Tanks in the British Army

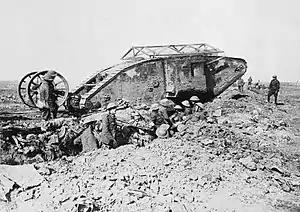
A British Mark I tank in action on 26 September 1916 (moving left to right). Photo by Ernest Brooks.

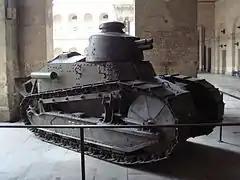
Char Renault FT, Les Invalides

The Carden Loyd tankettes (two-man vehicles with machine guns) influenced the tankette concept through export and similar designs such as the Soviet T-27, Italian CV-33, German Panzer I and other copies. Another notable design was the Vickers Medium Mk II, a pivotal design which combined some of the best traits of WWI tanks into a much faster tank. Eventually, by the 1930s, British experiments and policy and their strategic situation led to a tank development programme with three main types of tank: light, cruiser, and infantry. The infantry tanks were intended to support dismounted infantry. The maximum speed requirement matched the walking pace of a rifleman, and the armour on these tanks was expected to be heavy enough to provide immunity to towed anti-tank guns. Armament had to be sufficient to suppress or destroy enemy machine gun positions and bunkers as well as enemy tanks. Cruiser tanks were to carry out the traditional cavalry roles of pursuit and exploitation, working relatively independently of the infantry. This led to cruiser tank designs requiring greater speed. To achieve this they were unable to carry as much armour as the infantry tanks, and tended to carry anti-tank armament. In practice both cruiser and infantry tanks entered the Second World War with the same gun. The light tanks were tasked with reconnaissance and constabulary-type colonial roles, with cost the major design factor.